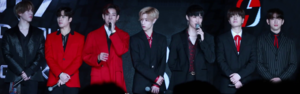
GOT7
GOT7
"Got7 er et sydkoreansk boyband dannet af sydkoreansk baseret JYP Entertainment og består af de syv medlemmer JB, Mark, Jackson, Jinyoung, Youngjae, Bambam og Yugyeom. Gruppen debuterede i januar 2014 med udgivelsen af deres første EP ""Got It?"", der hittede 2. pladsen på Gaon Album Chart samt en første plads på Billboard's World Albums Chart. Gruppen har opnået megen opmærksomhed for deres scene performances, der inkluderer elementer af martial arts tricking.